Gold Coast central business district

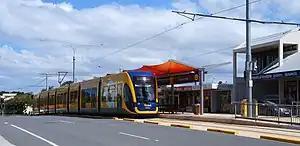
The Southport South station.

Sports facilities located just outside the CBD boundaries include Owen Park, the Southport Surf Life Saving Club and the Southport Yacht Club. Owen Park is located just beyond the western tip of the CBD boundary on Queen Street. In 1883, the Southport Cricket Club, then known as the Wharehouse Cricket Association, was established and set up base at Owen Park. The Southport Harness and Greyhound Racing Club later set up base at Owen Park and shared tenancy with the Cricket Club. In 1962, the Southport Sharks Australian rules football team, then known as the Southport Magpies, established itself and played out of Owen Park during the cricket off season over the winter months. In 1972, Owen Park was extended when the Southport landfill was built on by the Southport Tigers and a rugby league field was added to the park. In March 1982, the Gold Coast Australian Football League pulled off a major coup by arranging a VFL exhibition match between Footscray and Geelong at Owen Park. In 1987, the Sharks and Cricket Club submitted plans to relocate to west Southport and build an oval more suited to their needs. The Gold Coast Parklands racing facilities were built in 1988 and by 1989 Owen Park was left one sports tenant, the Southport Tigers. In 1999, the Gold Coast Sporting Hall of Fame opened at Owen Park.